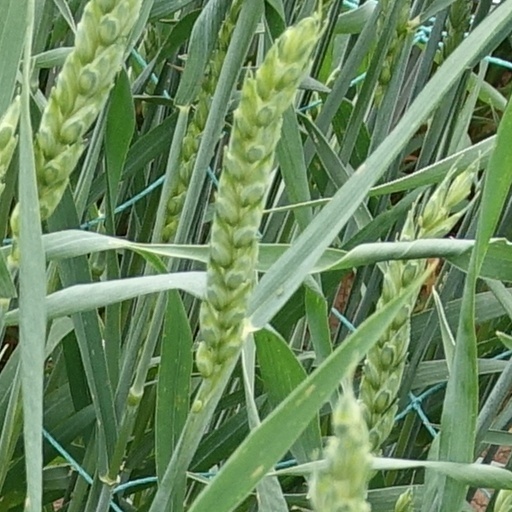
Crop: wheat